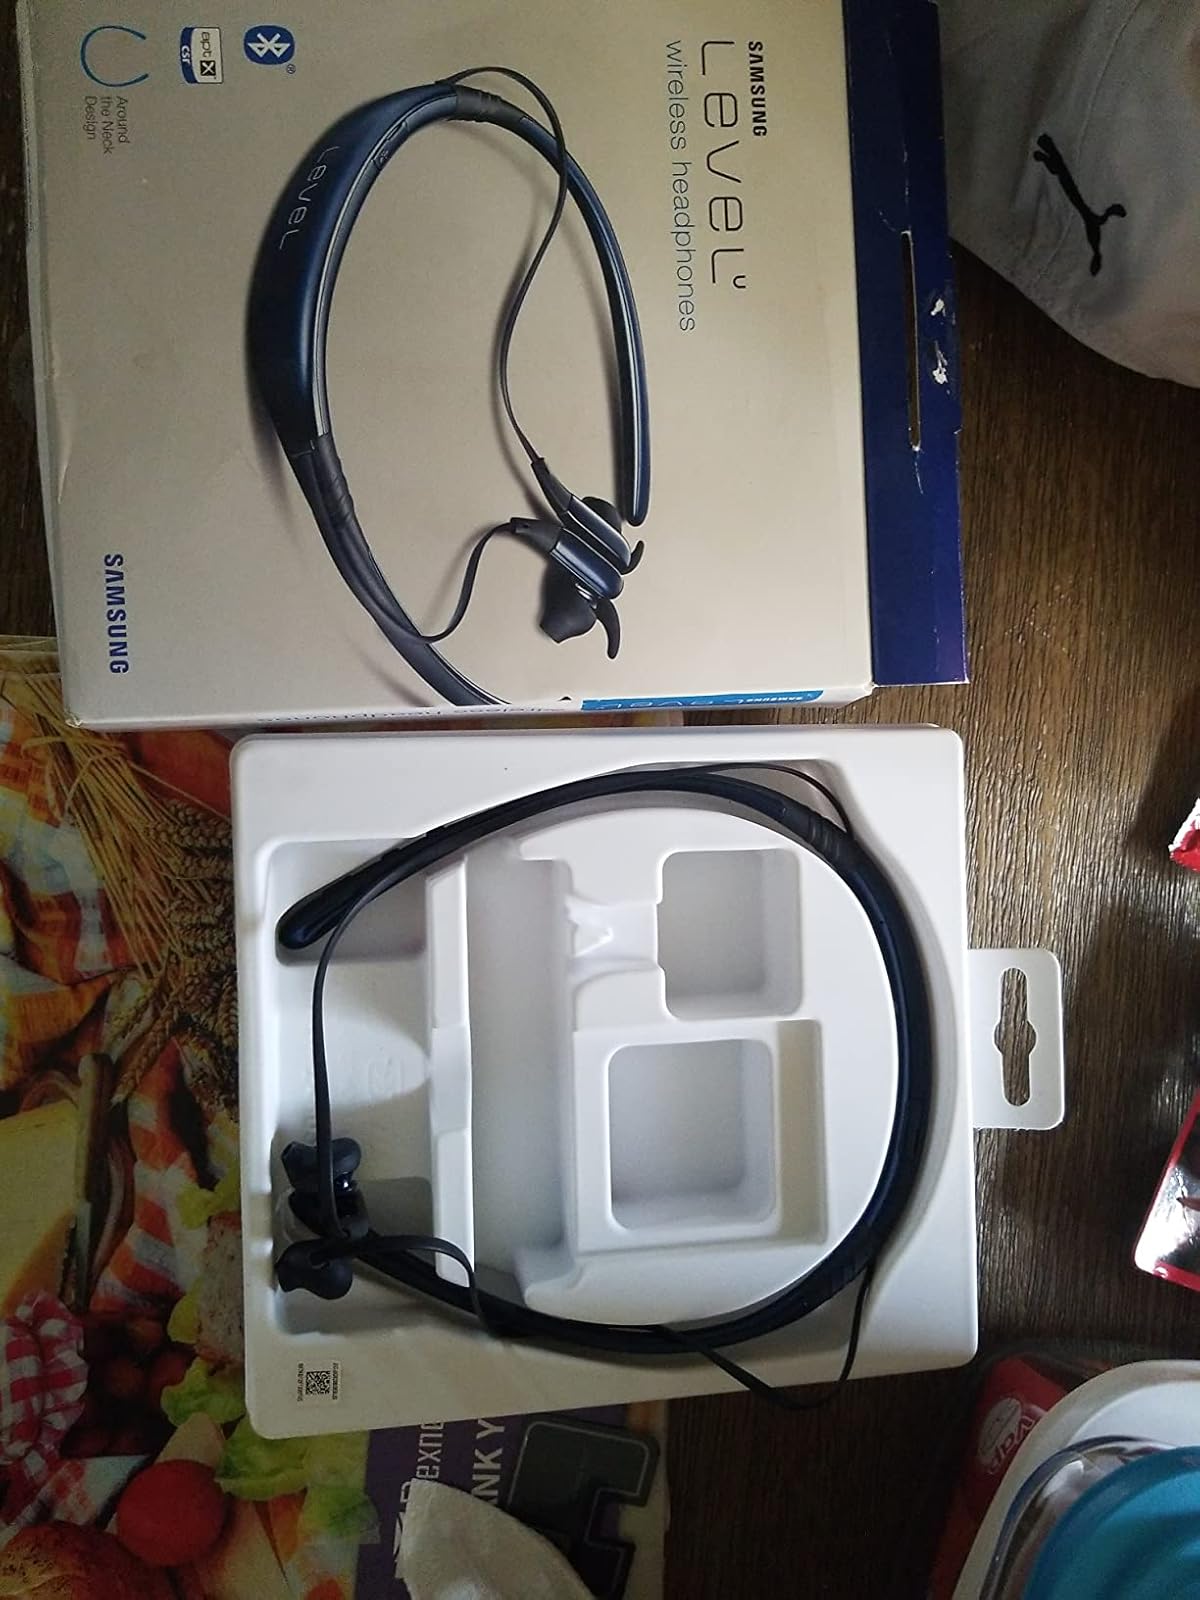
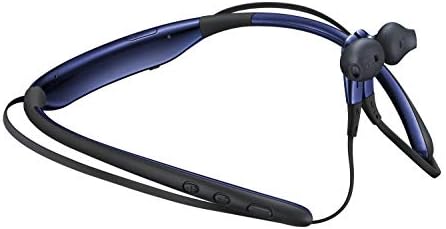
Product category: headphones
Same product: yes